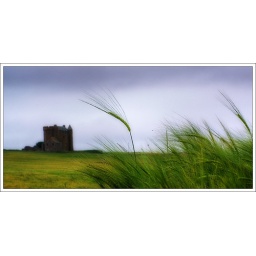
One-hour driving from Aberdeen, found this castle standing in the middle of the crop field.